Common (rapper)

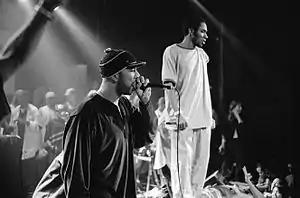
Common performing with Mos Def in 1999

The song "I Used to Love H.E.R." from "Resurrection" ignited a feud with West Coast rap group Westside Connection. The lyrics of the song criticized the path hip hop music was taking, using a metaphor of a woman to convey hip hop and were interpreted by some as directing blame towards the popularity of West Coast gangsta rap. Westside Connection first responded with the 1995 song "Westside Slaughterhouse," with the lyrics "Used to love H.E.R., mad cause I f*cked her". "Westside Slaughterhouse" also mentioned Common Sense by name, prompting the rapper to respond with the scathing Pete Rock-produced attack song "The Bitch in Yoo". Common Sense and Westside Connection continued to insult each other back and forth before finally meeting with Louis Farrakhan and setting aside their dispute. Following the popularity of "Resurrection", Common Sense was sued by an Orange County-based reggae band with the same name, and was forced to shorten his moniker to simply Common.